Pol Pot

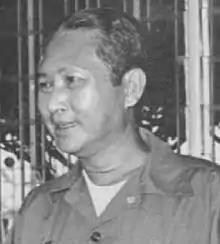
In 1970, a coup led to Lon Nol taking control of Cambodia and instituting a right-wing, pro-U.S. administration

Sâr found many of Karl Marx's denser texts difficult, later saying he "didn't really understand" them. But he became familiar with the writings of Soviet leader Joseph Stalin, including "The History of the Communist Party of the Soviet Union (Bolsheviks)". Sâr also read Mao's work, especially "On New Democracy", a text outlining a framework for carrying out a revolution in colonial and semi-colonial, semi-feudal societies. Alongside these texts, Sâr read the anarchist Peter Kropotkin's book on the French Revolution, "The Great Revolution". From Kropotkin he took the idea that an alliance between intellectuals and the peasantry was necessary for revolution; that a revolution had to be carried out without compromise to its conclusion to succeed; and that egalitarianism was the basis of a communist society.